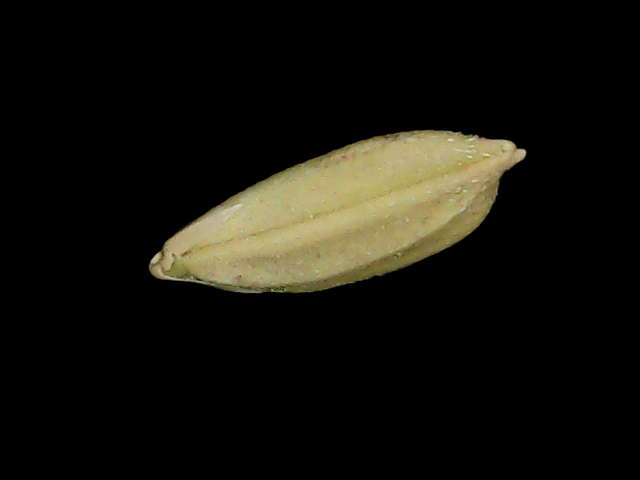
Rice variety: Bd52